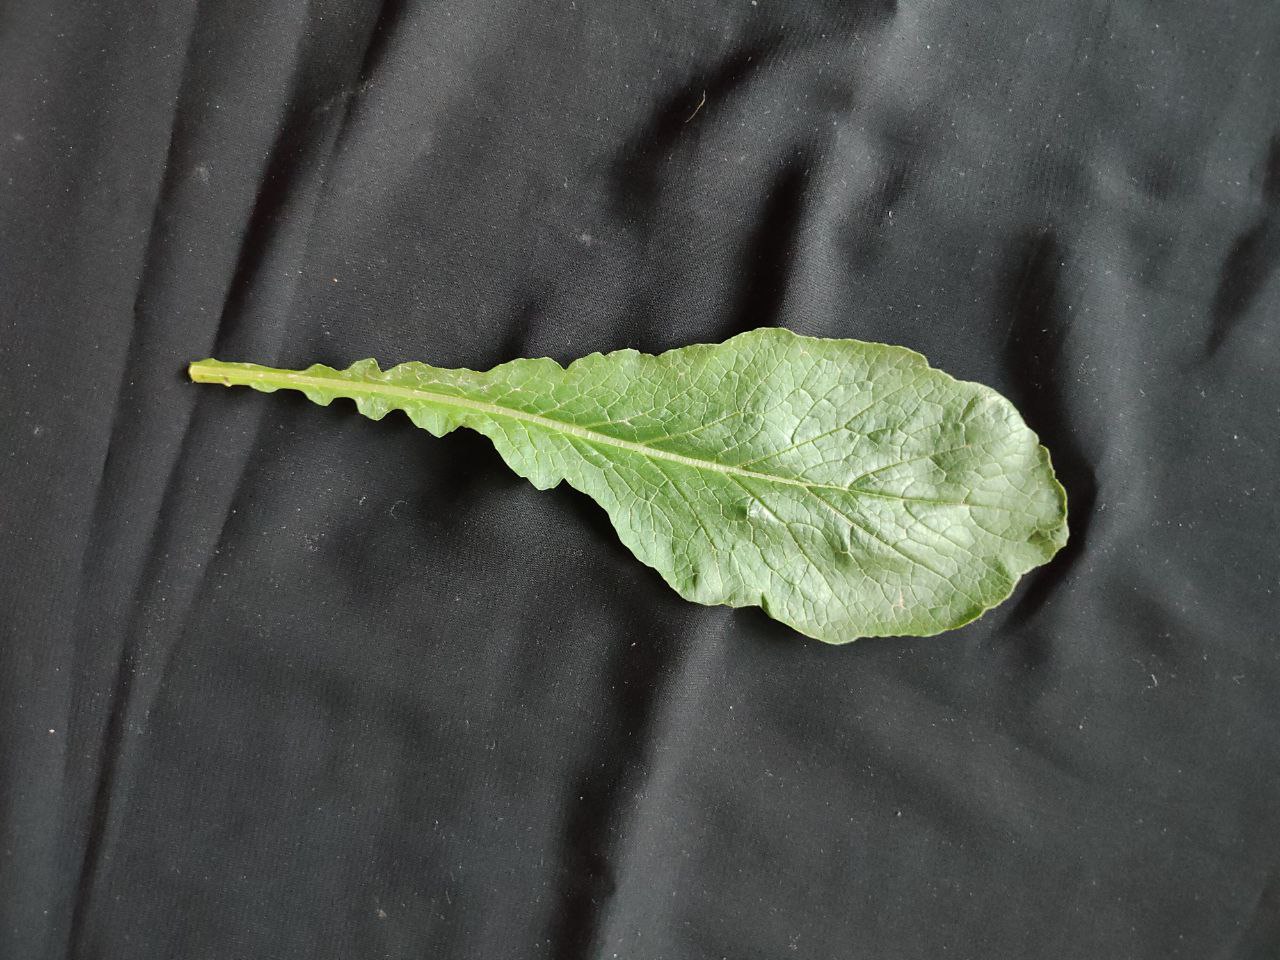
Label: Fresh leaf